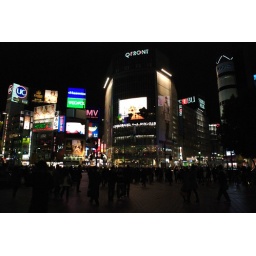
Lots, and lots, and lot of screen sand lights in Shibuya